Atlantic Southeast Airlines

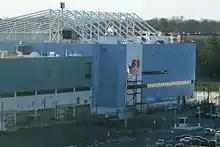
Former Atlantic Southeast Airlines headquarters at Hartsfield-Jackson Atlanta International Airport

Before the merger, it headquartered in the A-Tech Center in College Park, Georgia, The City of Atlanta owns the facility, which now houses the Atlanta Police Department Helicopter Unit.